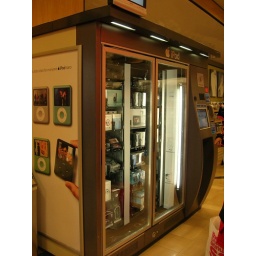
An iPod vending machine in Macy's Men's department, an entire building by itself.